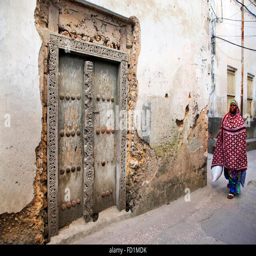
woman in traditional clothes walking on the street